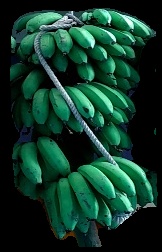
Variety: rasbale
Grade: grade2